Strange Illusion

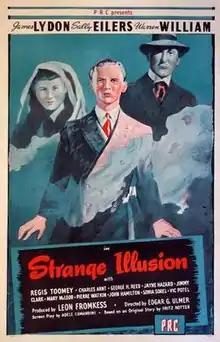
Theatrical release poster

Strange Illusion is a 1945 film noir. Loosely inspired by Hamlet, it was envisioned as a modern crime film. It was directed by Edgar G. Ulmer and starred Jimmy Lydon, Warren William and Sally Eilers. According to noir historian Spencer Selby the film is "a stylish cheapie by the recognized master of stylish cheapies."